Cable Bay

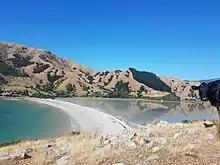
Looking down on the beach at Cable Bay, with Pepin Island beyond

There is evidence that Māori used the area around Cable Bay from about 1150 for fishing and camping. There was also a pā on Pepin Island near the end of the causeway linking the island to the mainland. Both the pā and the bay itself were known as Rotokura.